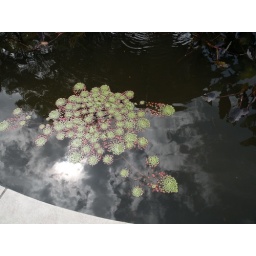
mosaic-type plant in water lily pond 8.18.10